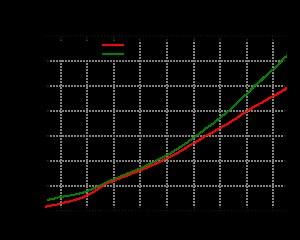
Un Autonomous System, ou système autonome, est un ensemble de réseaux informatiques IP intégrés à Internet et dont la politique de routage interne est cohérente.
On désigne par default-free zone l'ensemble des routeurs et des Autonomous Systems d'Internet qui n'utilisent pas de route par défaut.
Border Gateway Protocol est un protocole d'échange de route externe, utilisé notamment sur le réseau Internet. Son objectif principal est d'échanger des informations de routage et d'accessibilité de réseaux entre Autonomous Systems. Comme il circule sur TCP, il est considéré comme appartenant à la couche application du modèle OSI.